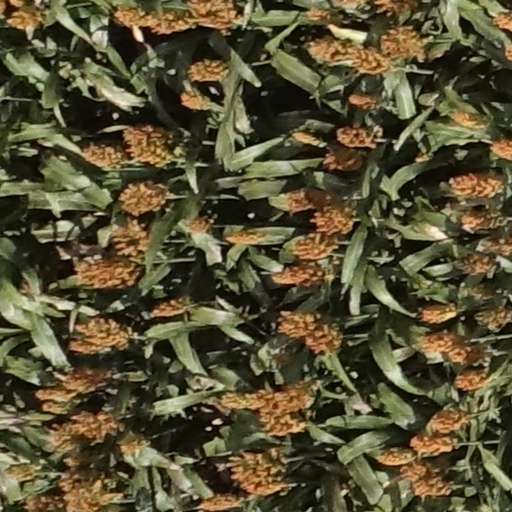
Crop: sorghum